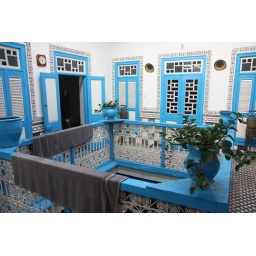
The 2nd floor apartment we stayed at in Essaouira, Morocco. The middle is open to the sky and to the apartment below.